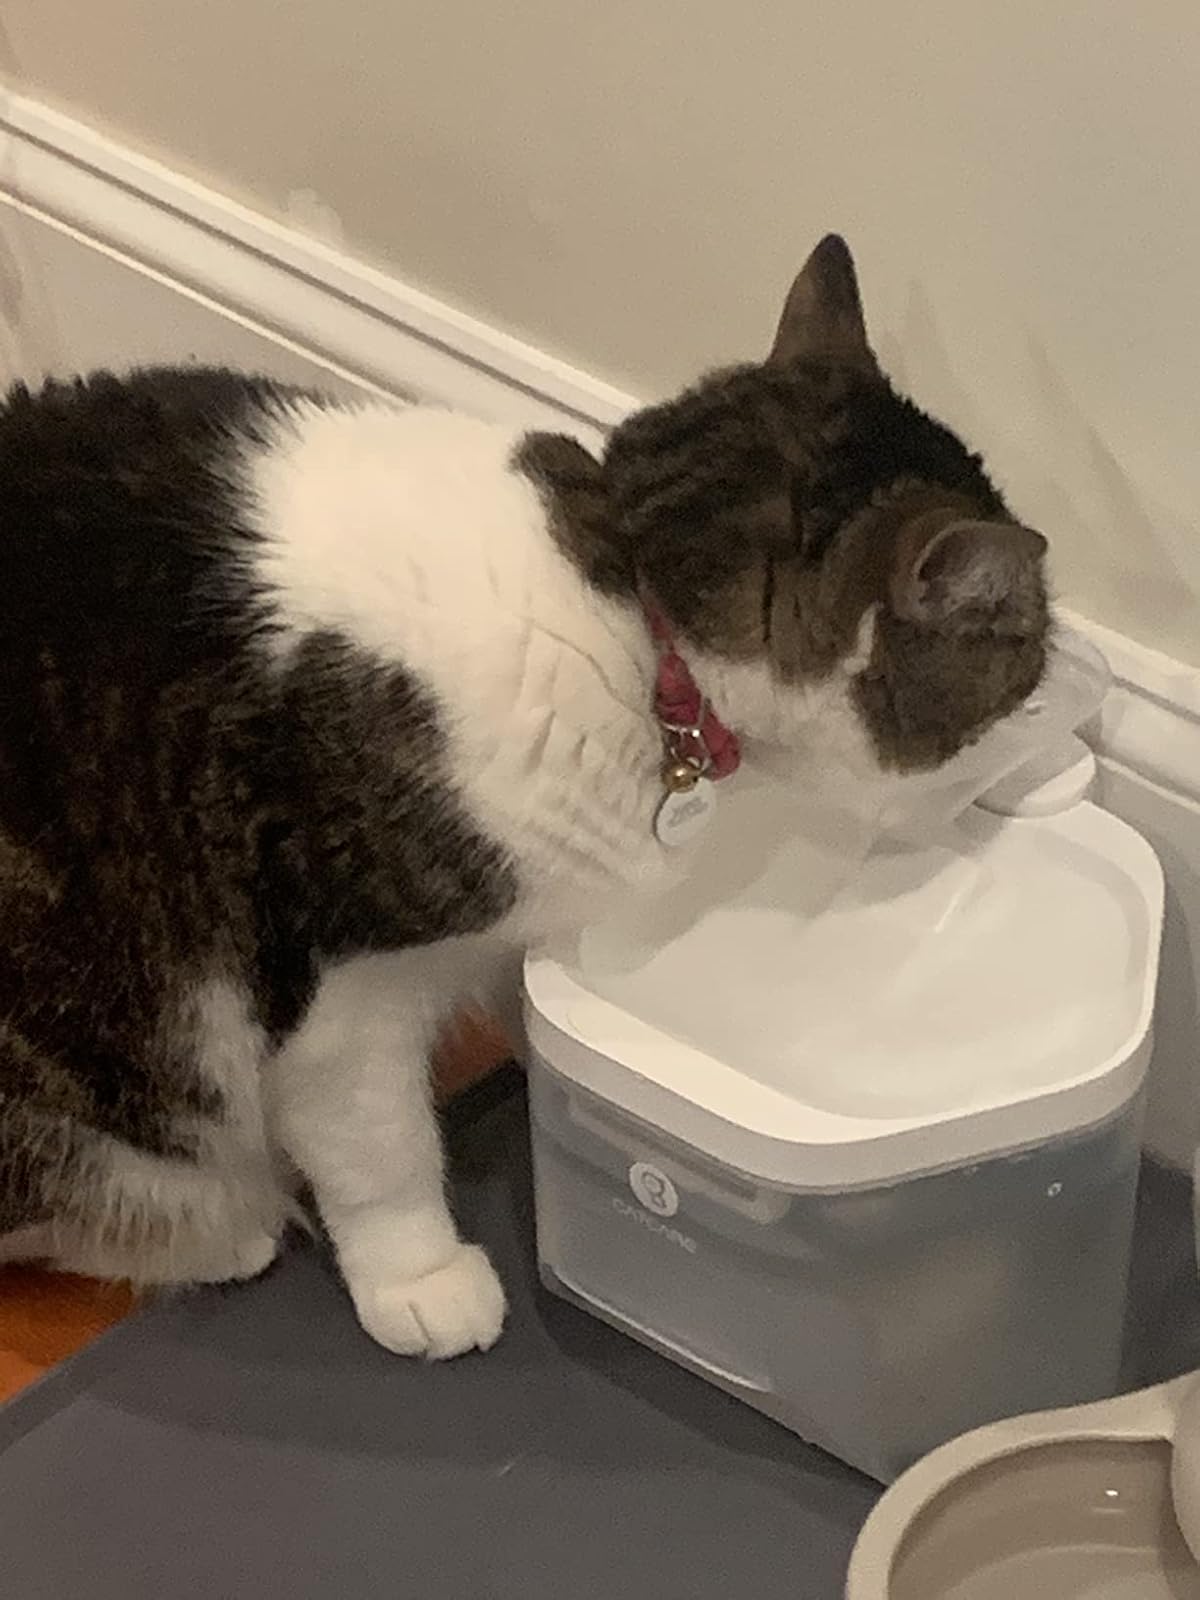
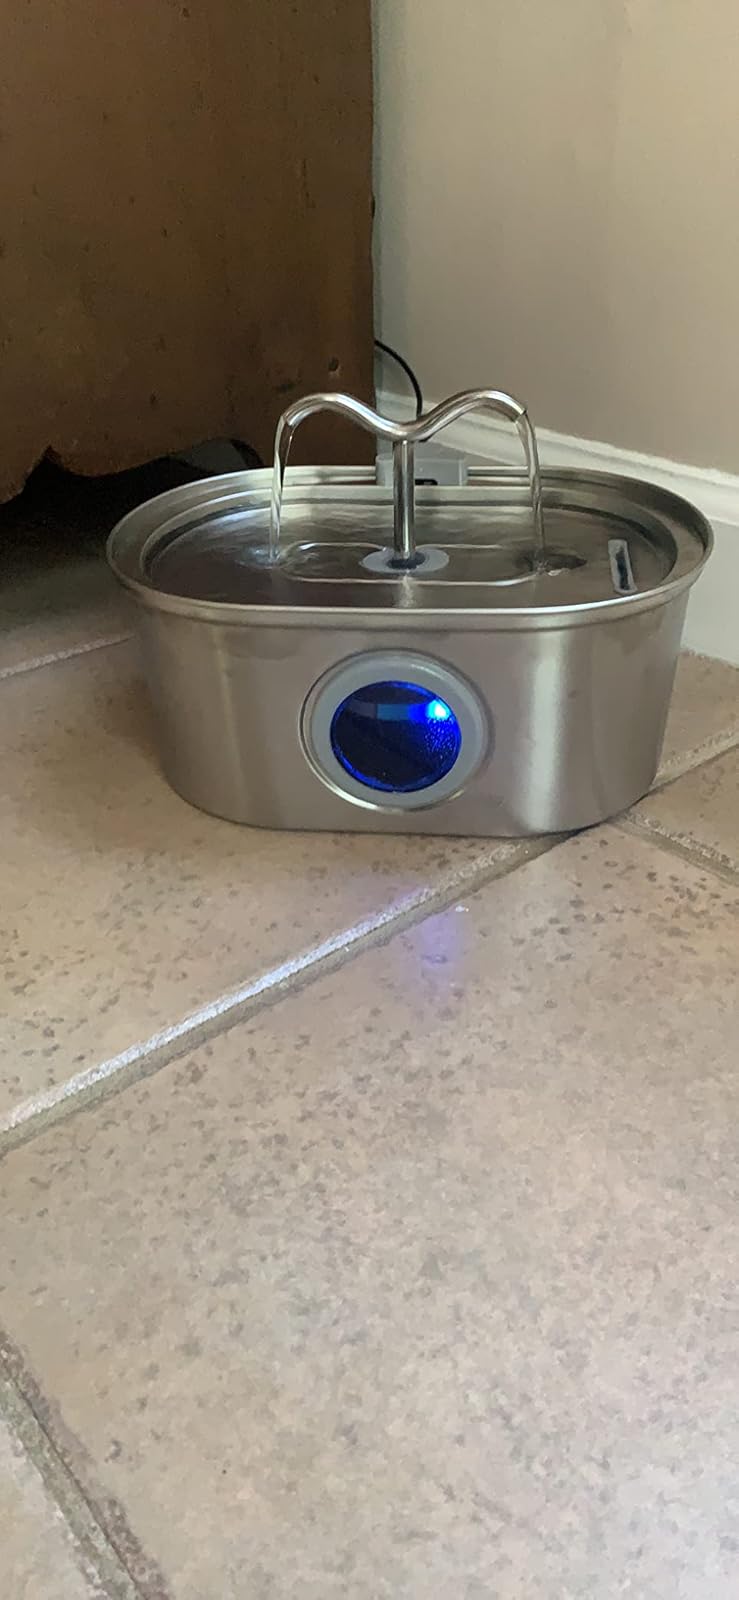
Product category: items_bowl
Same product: no